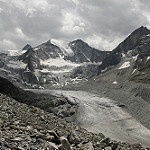
Label: glacier